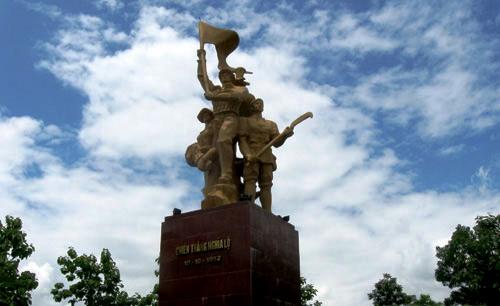
ở trên bục có sự xuất hiện của các bức tượng mô tả cảnh những người chiến sĩ